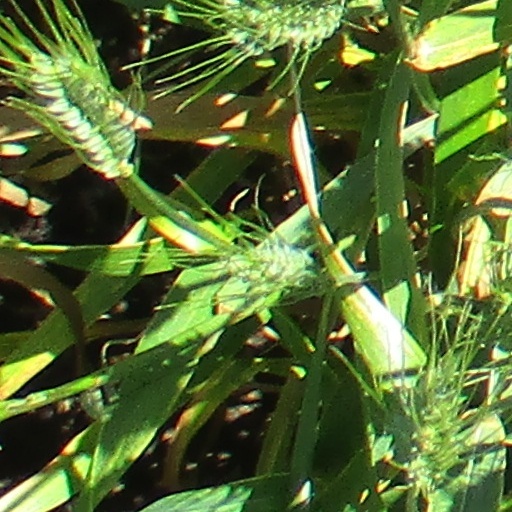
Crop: wheat